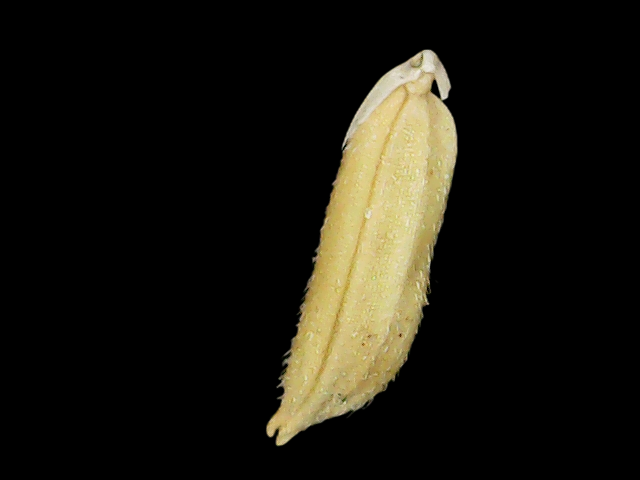
Rice variety: Binadhan07